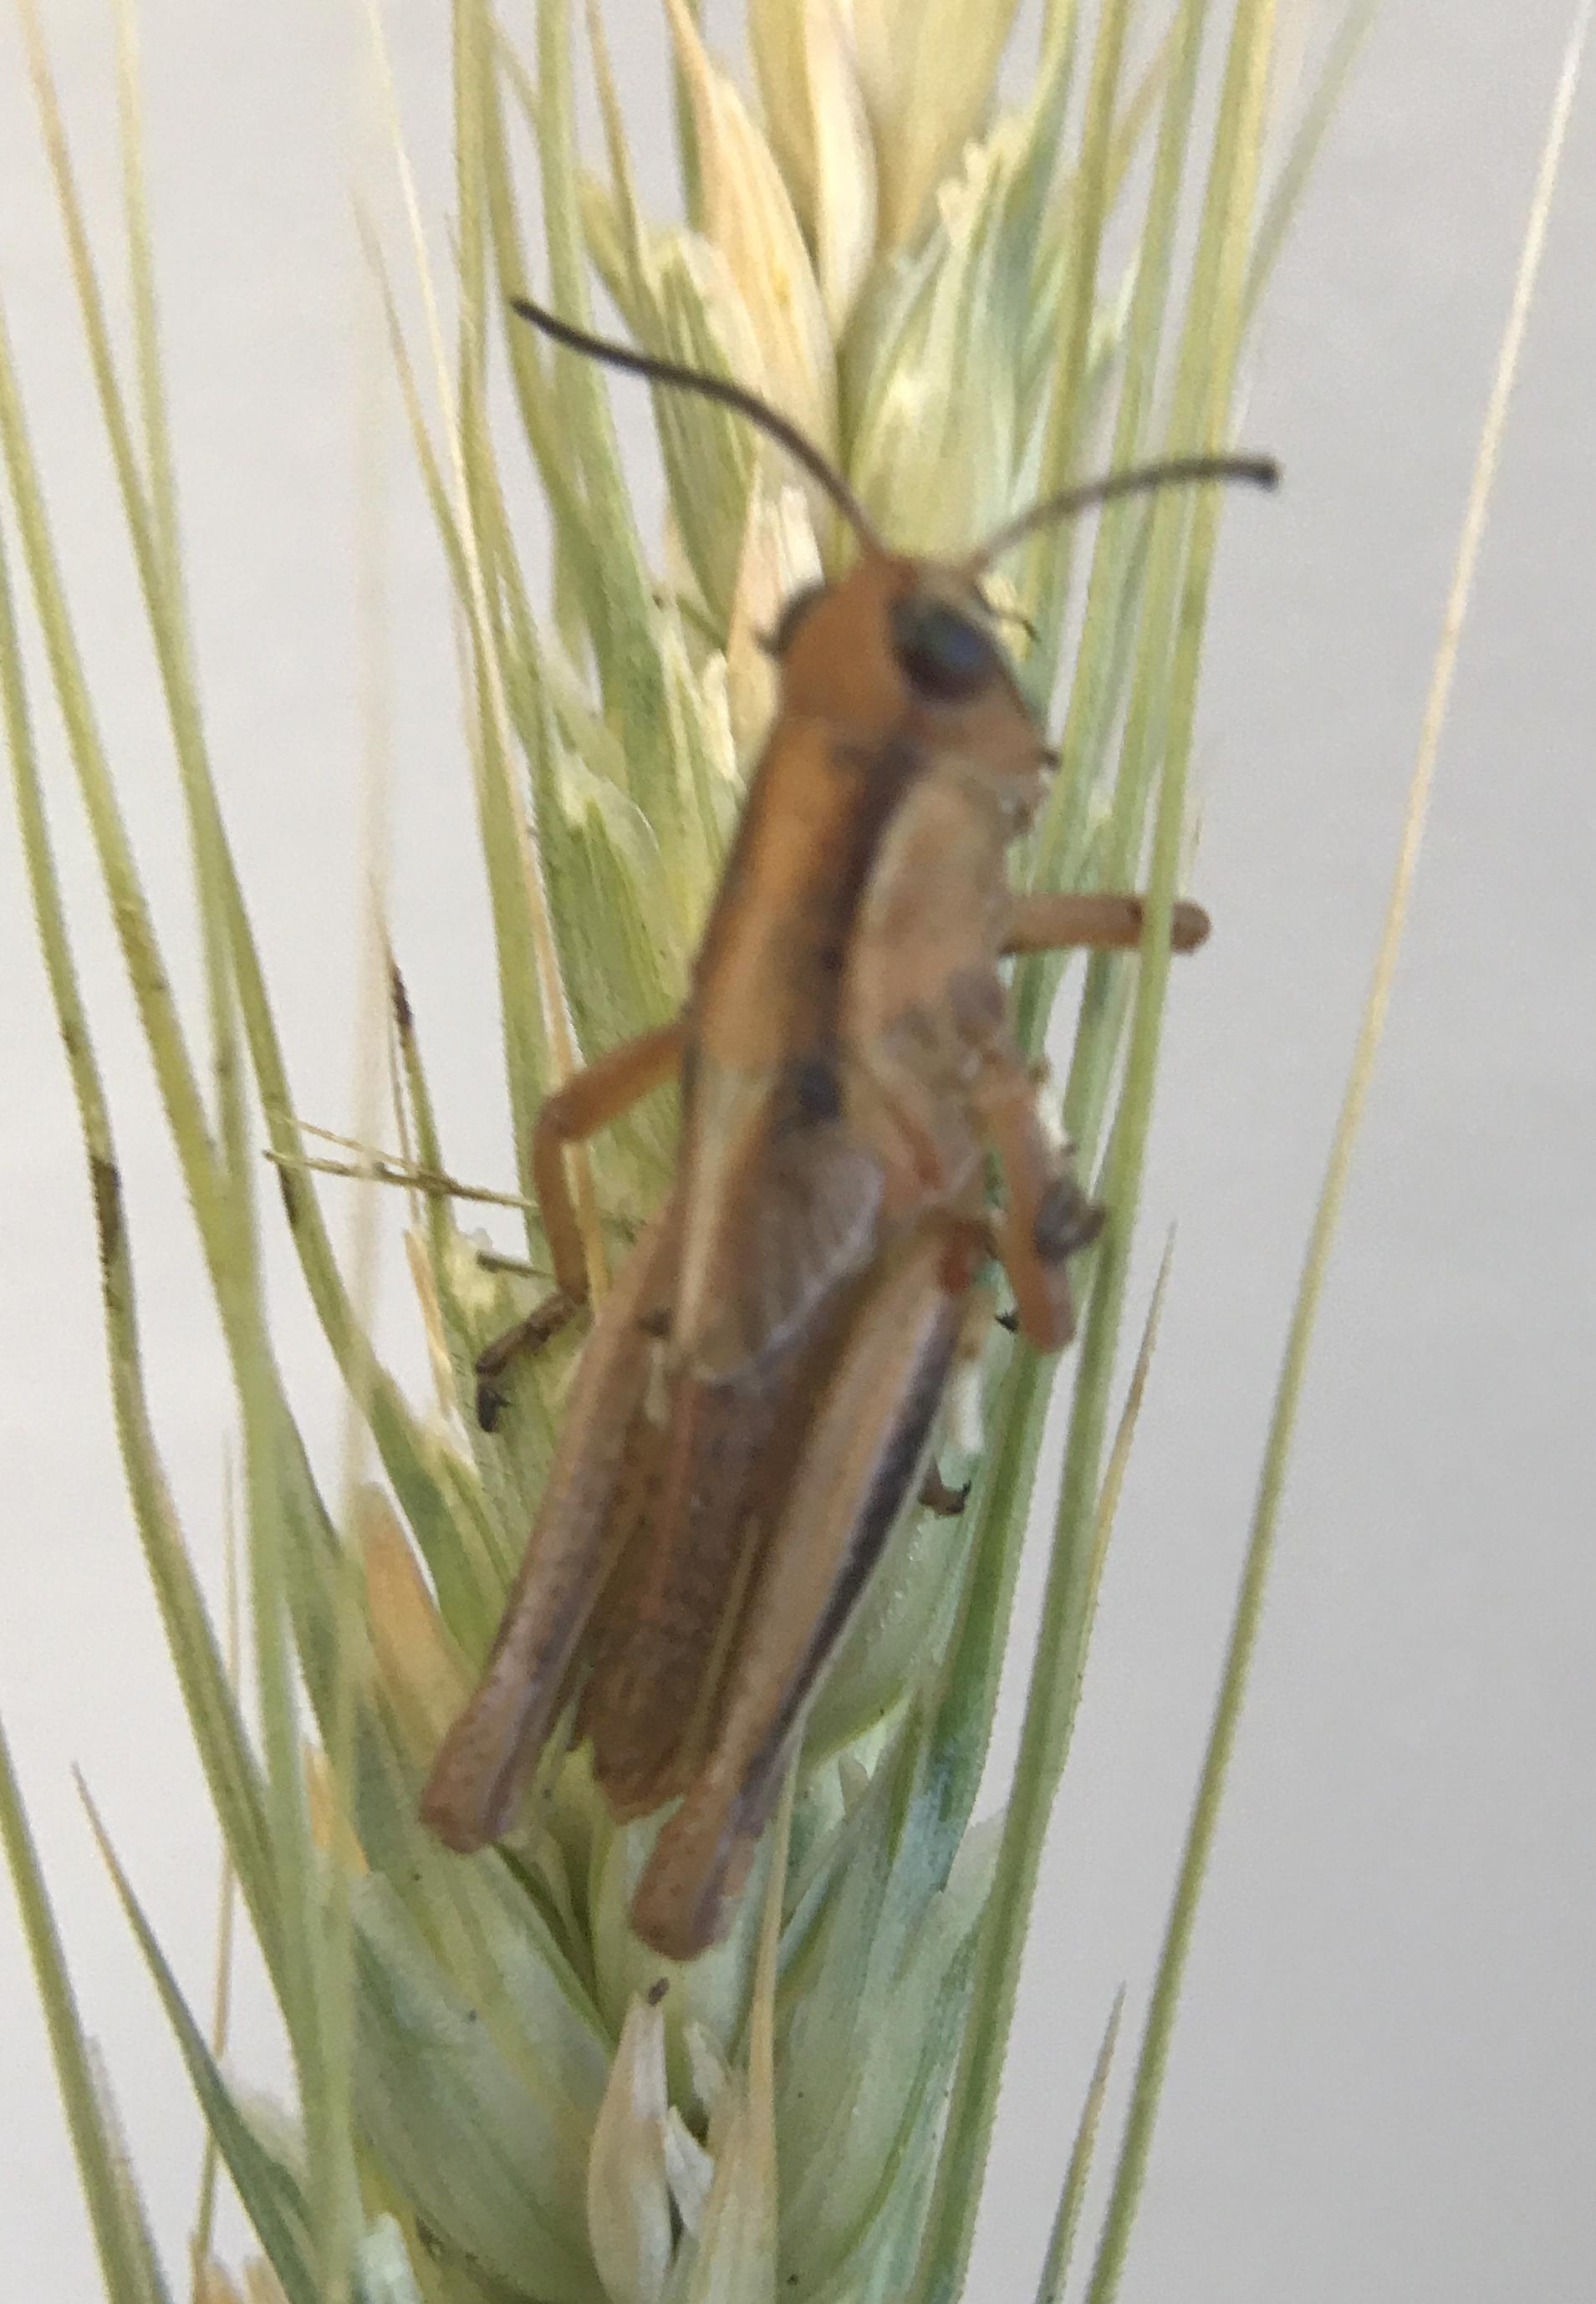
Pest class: occasional_pest